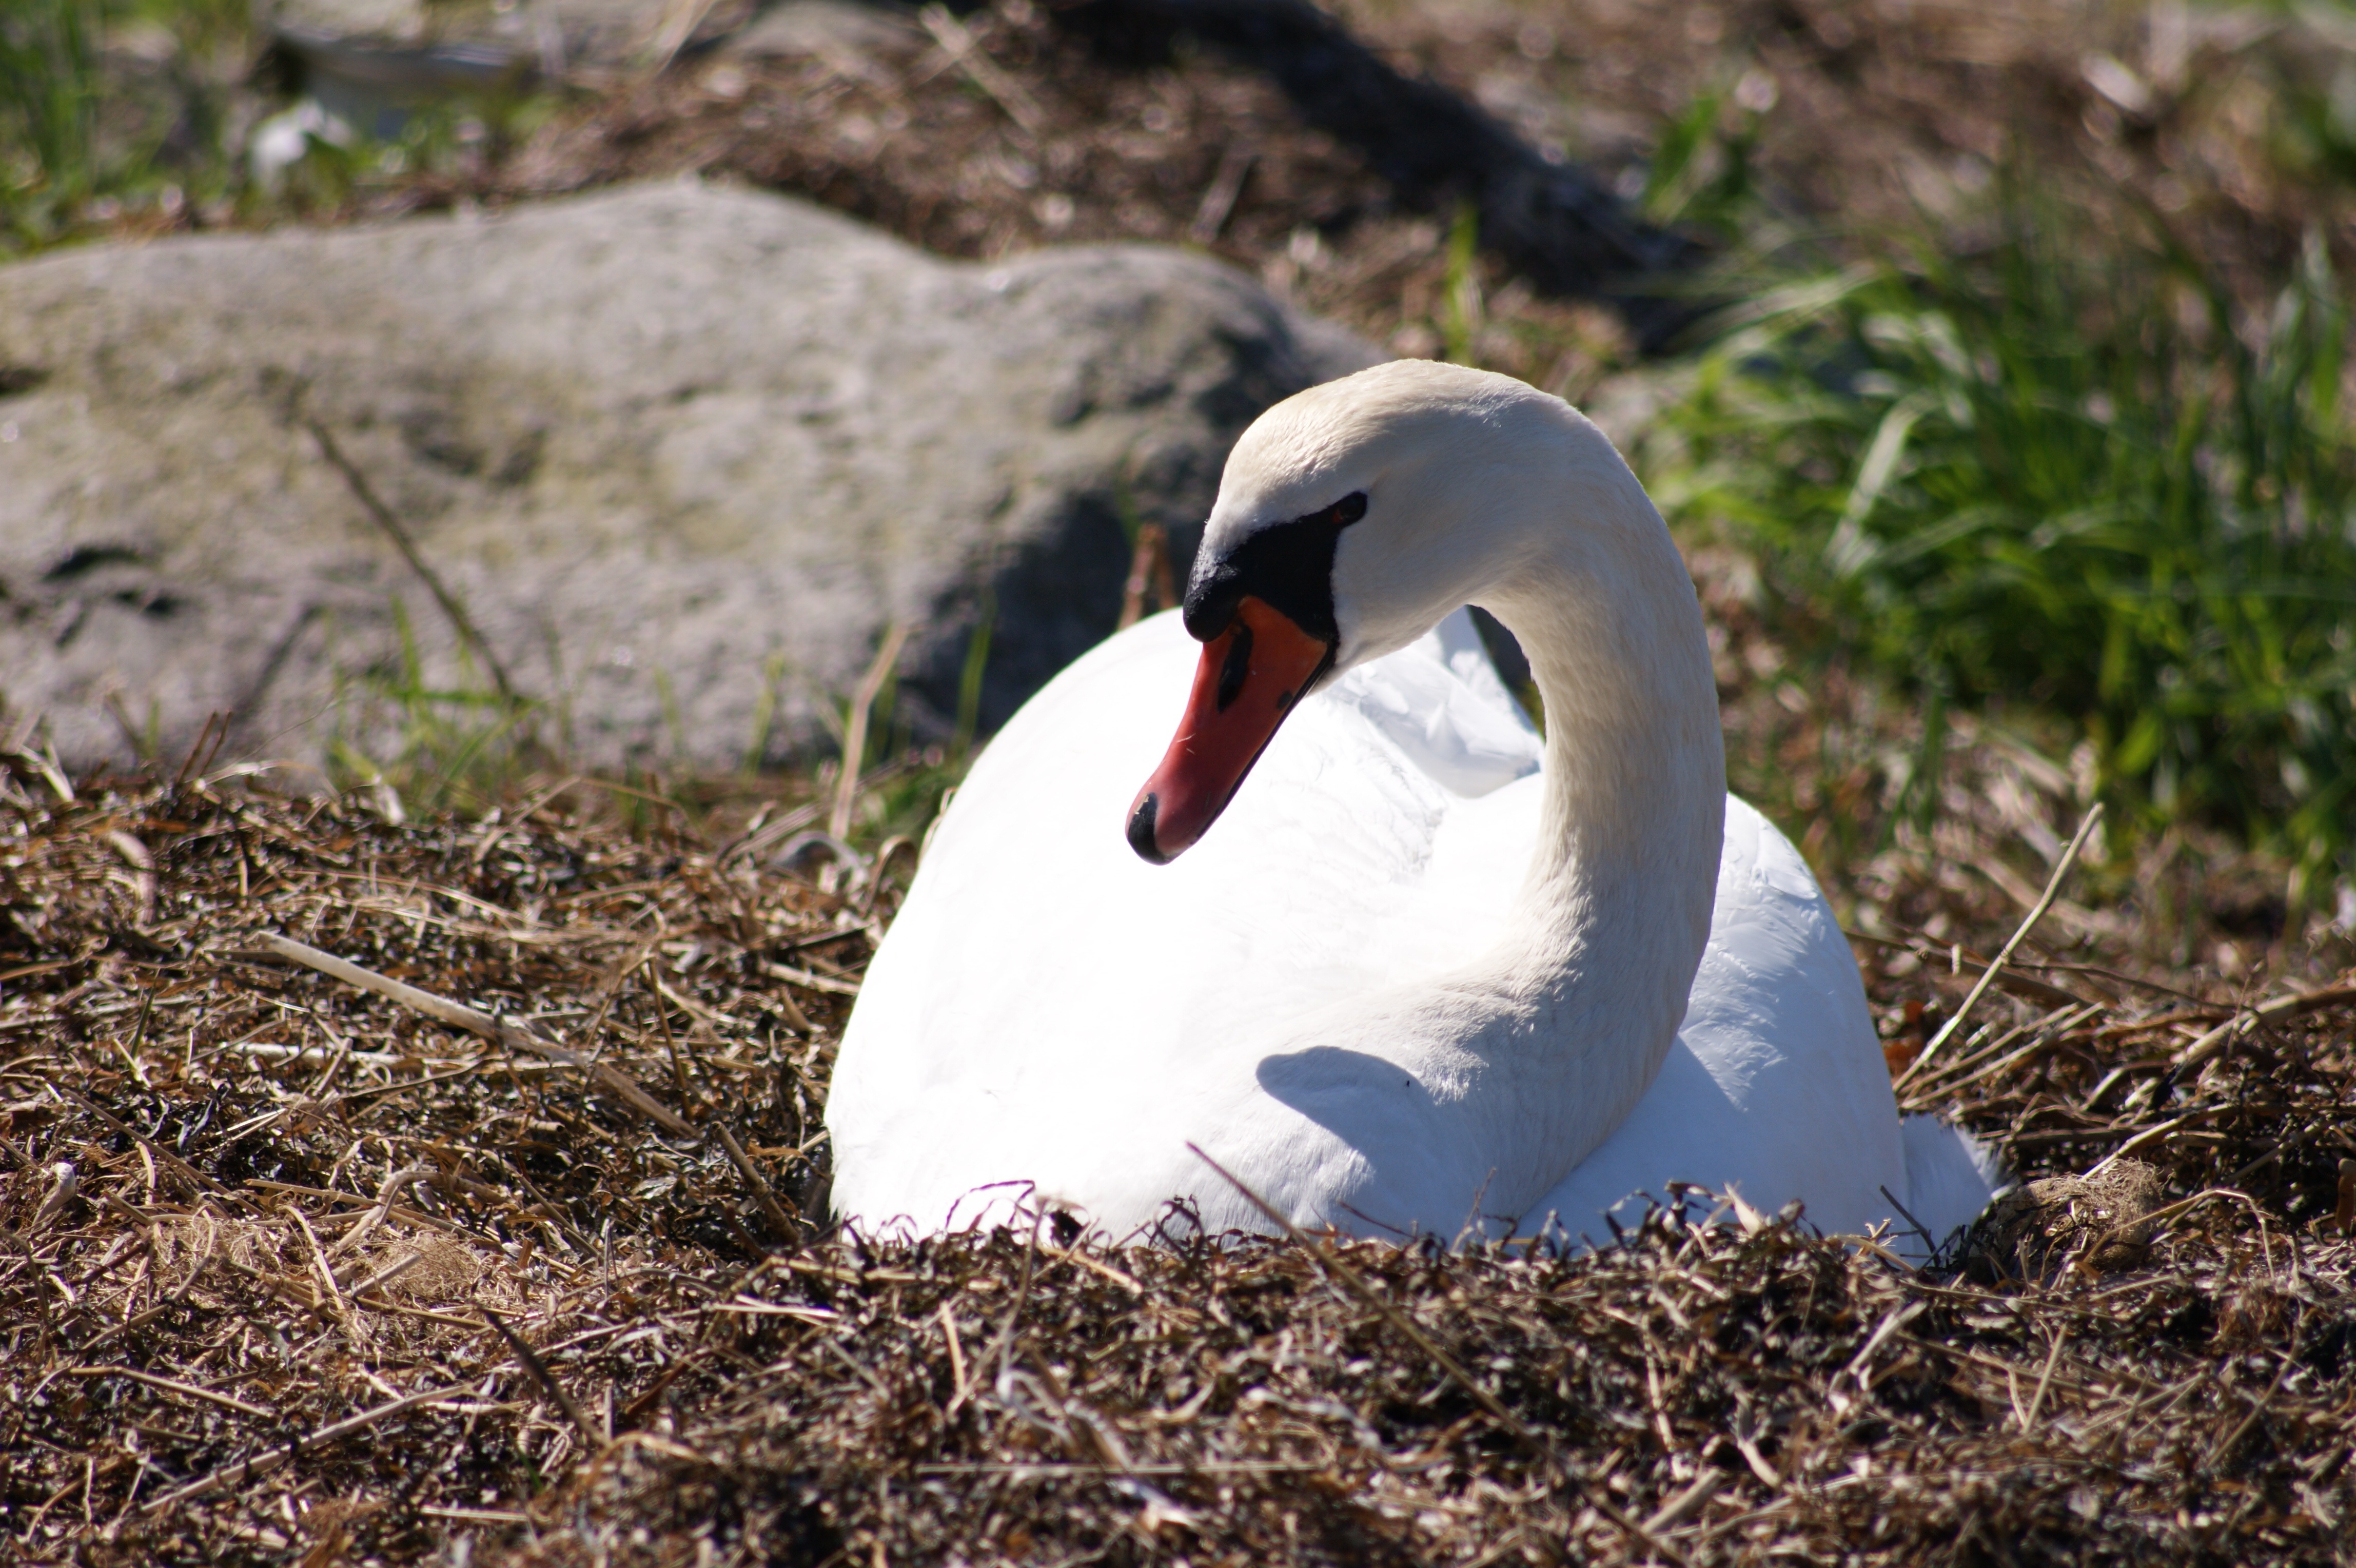
nature, bird, wildlife, beak, fauna, swan, vertebrate, waterfowl, water bird, wild birds, ducks geese and swans